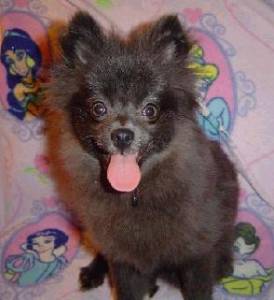
Animal: dog
Breed: pomeranian